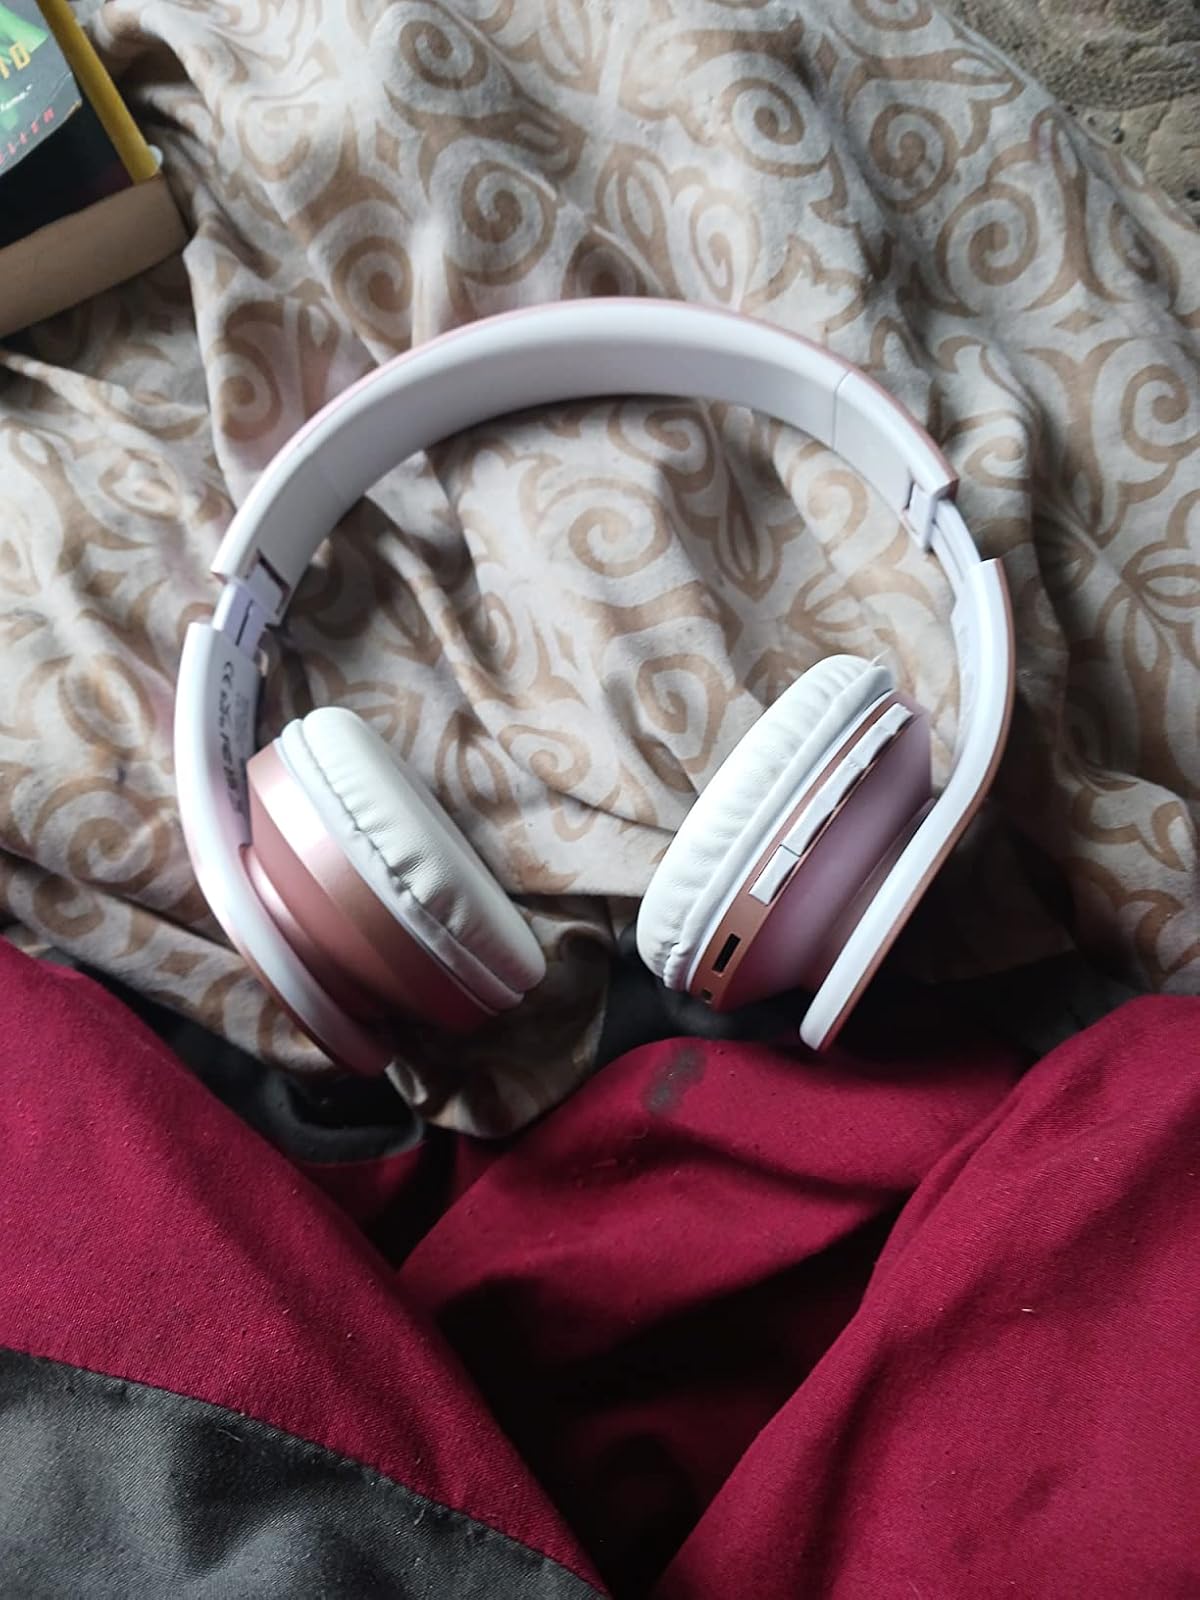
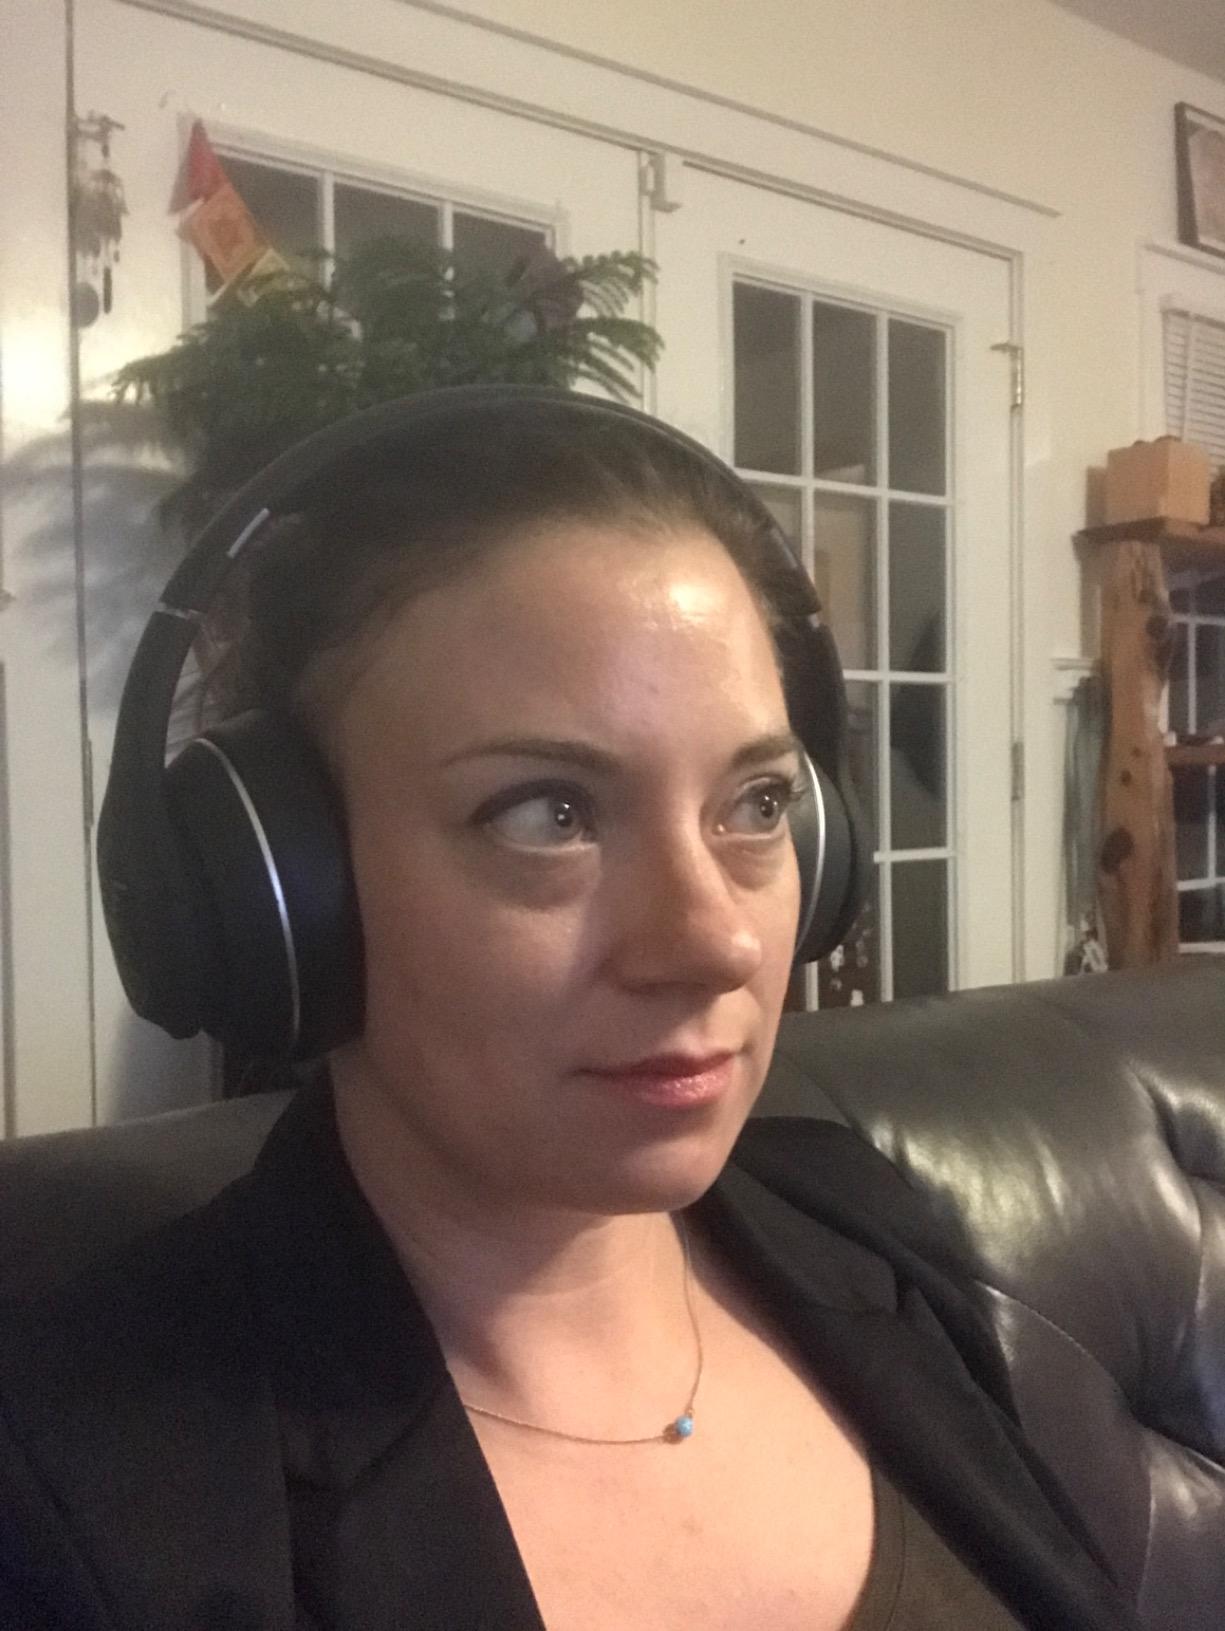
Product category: headphones
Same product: no